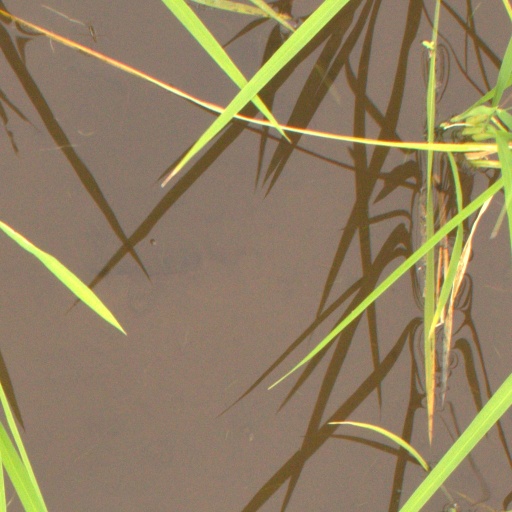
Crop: rice